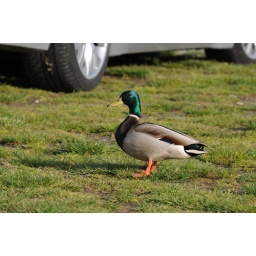
Mallard duck profile in front of car 2